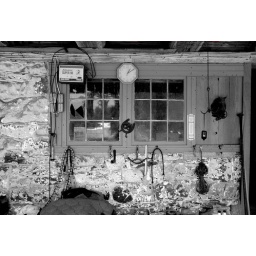
(best viewed large) The wall of the stable, built in the early 1700s, where my wife's horse is boarded.